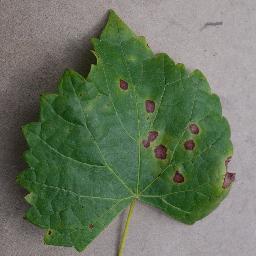
Label: Grape___Black_rot